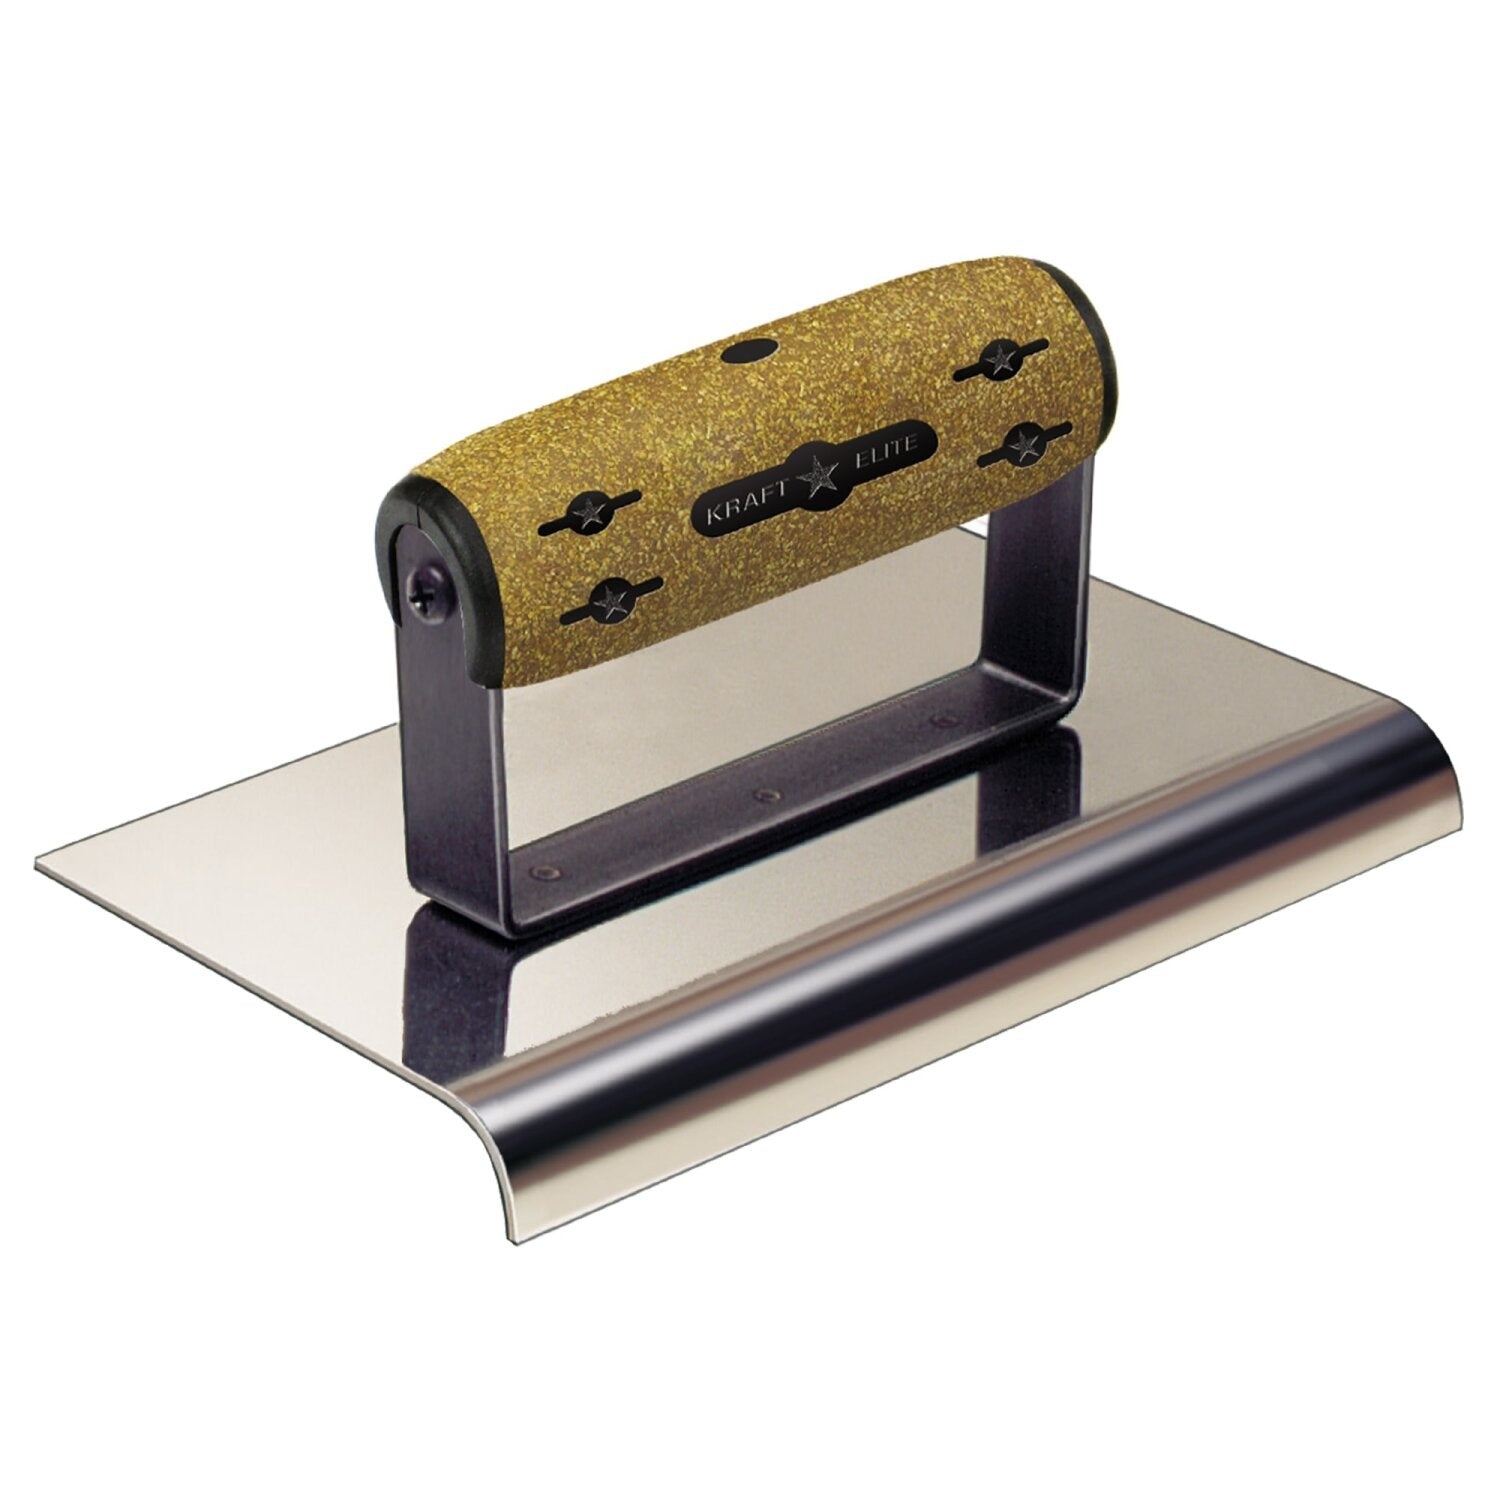
Kraft Tool CFE185K 8" x 4" 3/4"R Elite Series Five Star Stainless Steel Cement Edger with Cork Handle
General Information Brand Kraft Tool Co. UPC 765139466379 California Residents Proposition 65 Warning Part Number CFE185K Product Type Edger Physical Characteristics Length 8" (203.2mm), 4-1/2" (114.3mm) Handle Width 4" (101.6mm) Weight 0.45 kg 1.00 lb Finish Polished, Rivet-free Material Stainless Steel Blade, Steel Mounting, Cork Handle Details Features Strong long-wearing #16 gauge stainless steel 3/4 In. radius on blade Creates a smooth edge to prevent chipping of concrete Blade extends down 1 In. for proper coverage Steel mounting welded to blade Rivet-free for a smooth finish Stainless steel won't rust Easy to clean Comfortable, unique cork handle Cork handle repels moisture Textured, secure grip even when wet Ergonomic design reduces fatigue Blade Length 8" (203.2mm) Grip Type Ergonomic
Brand: Kraft Tool Co.
Category: Hardware > Tools > Masonry Tools > Masonry Edgers & Groovers > Edgers